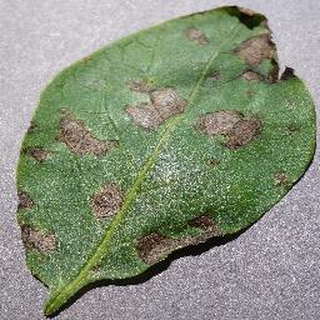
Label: potato_early_blight